Sports in Toronto

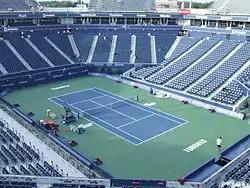
Sobeys Stadium is one of the two tennis stadiums that host the annual Canada Masters.

In 2014, Toronto investors submitted an application for a professional rugby league franchise in the British/French League 1, the third-tier of the Rugby Football League (RFL) system. It was announced in 2016 that the Toronto Wolfpack would join the RFL's third division League One from April 2017, becoming the not the first professional transatlantic sports team to be based in Toronto in addition to being the first for the RFL system. The team plays in Toronto's 9,600 seat Lamport Stadium, with the goal of earning promotion to the top-tier Super League. The club won the League 1 championship in its inaugural season, thereby earning promotion to the second division Championship for the 2018 season.